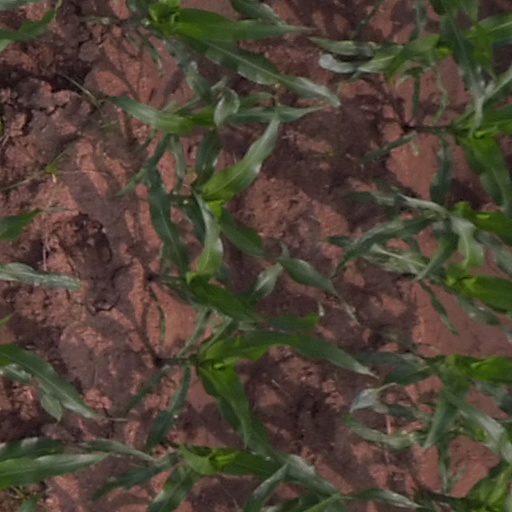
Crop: maize; corn